Seven Wonders of the Peak

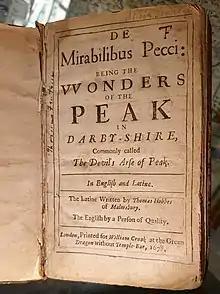
The Wonders of the Peak by Thomas Hobbes

Hobbes' list of attractions became a popular tourist itinerary for the aristocracy (and with the middle classes too by the 1700s), among them Celia Fiennes. The same wonders were further popularised by poet Charles Cotton (squire of Beresford Hall in Dovedale). In 1681 he wrote his 86 page long poetic essay "The Wonders of the Peake". In the 1720s satirist author Daniel Defoe published his "Tour thro’ the Whole Island of Great Britain", in which he denounced Hobbes’ and Cotton’s ‘Wonders of the Peak', declaring that only Eldon Hole and Chatsworth were justified.